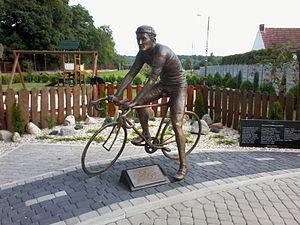
Joachim Halupczok est un coureur cycliste polonais des années 1980-1990. Il est né le 3 juin 1968 à Ozimek et est mort le 5 février 1994 à Opole, d'une crise cardiaque. Il fut champion du monde amateur en 1989.